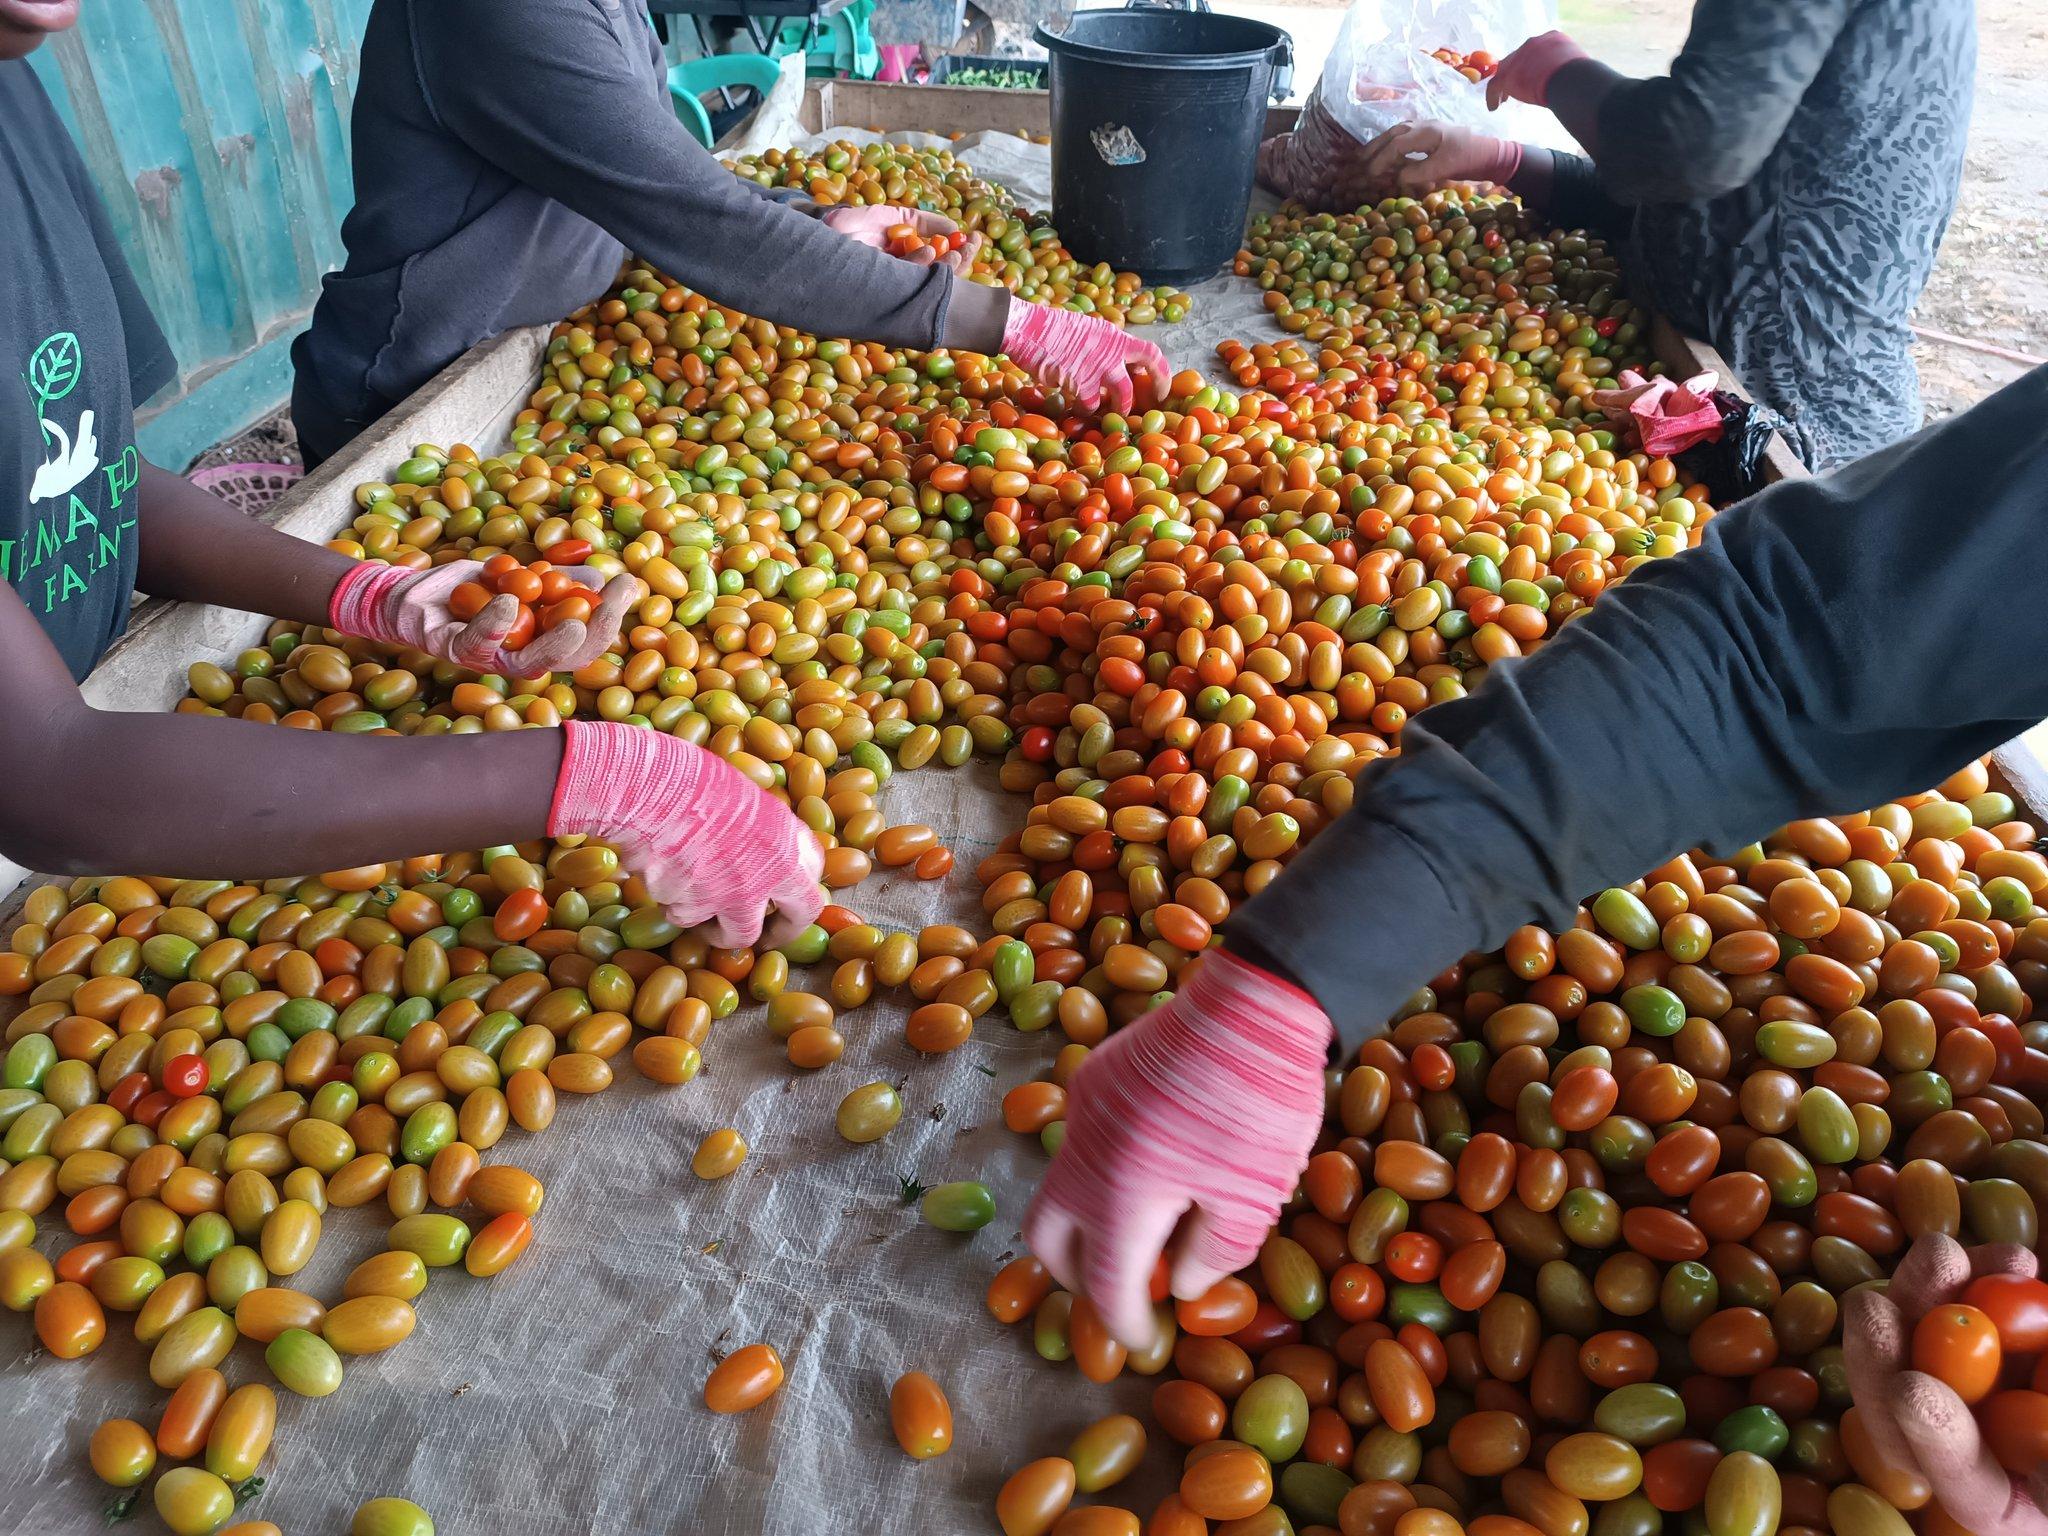
Wakulima wa zao la kibiashara lijulikanalo kama nyanya wakiwa wameziweka katika meza, ambayo imetandikwa kiroba na wakiwa wanafanya kazi ya kuchambua, ambazo zimeiva na zilizo mbichi.